Atmospheric diving suit

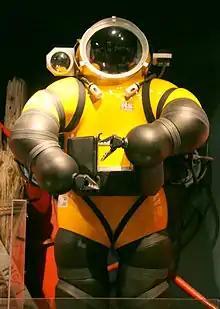
Atmospheric diving suit

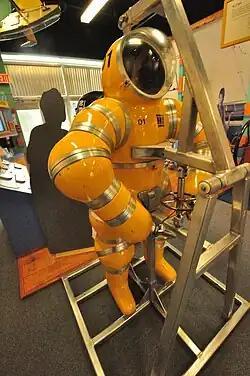
The Newtsuit has fully articulated, rotary joints in the arms and legs. These provide high mobility, while remaining largely unaffected by high pressures.

An atmospheric diving suit (ADS), or single atmosphere diving suit is a small one-person articulated submersible which resembles a suit of armour, with elaborate pressure joints to allow articulation while maintaining an internal pressure of one atmosphere. An ADS can enable diving at depths of up to for many hours by eliminating the majority of significant physiological dangers associated with deep diving. The occupant of an ADS does not need to decompress, and there is no need for special breathing gas mixtures, so there is little danger of decompression sickness or nitrogen narcosis when the ADS is functioning properly. An ADS can permit less-skilled swimmers to complete deep dives, albeit at the expense of dexterity.